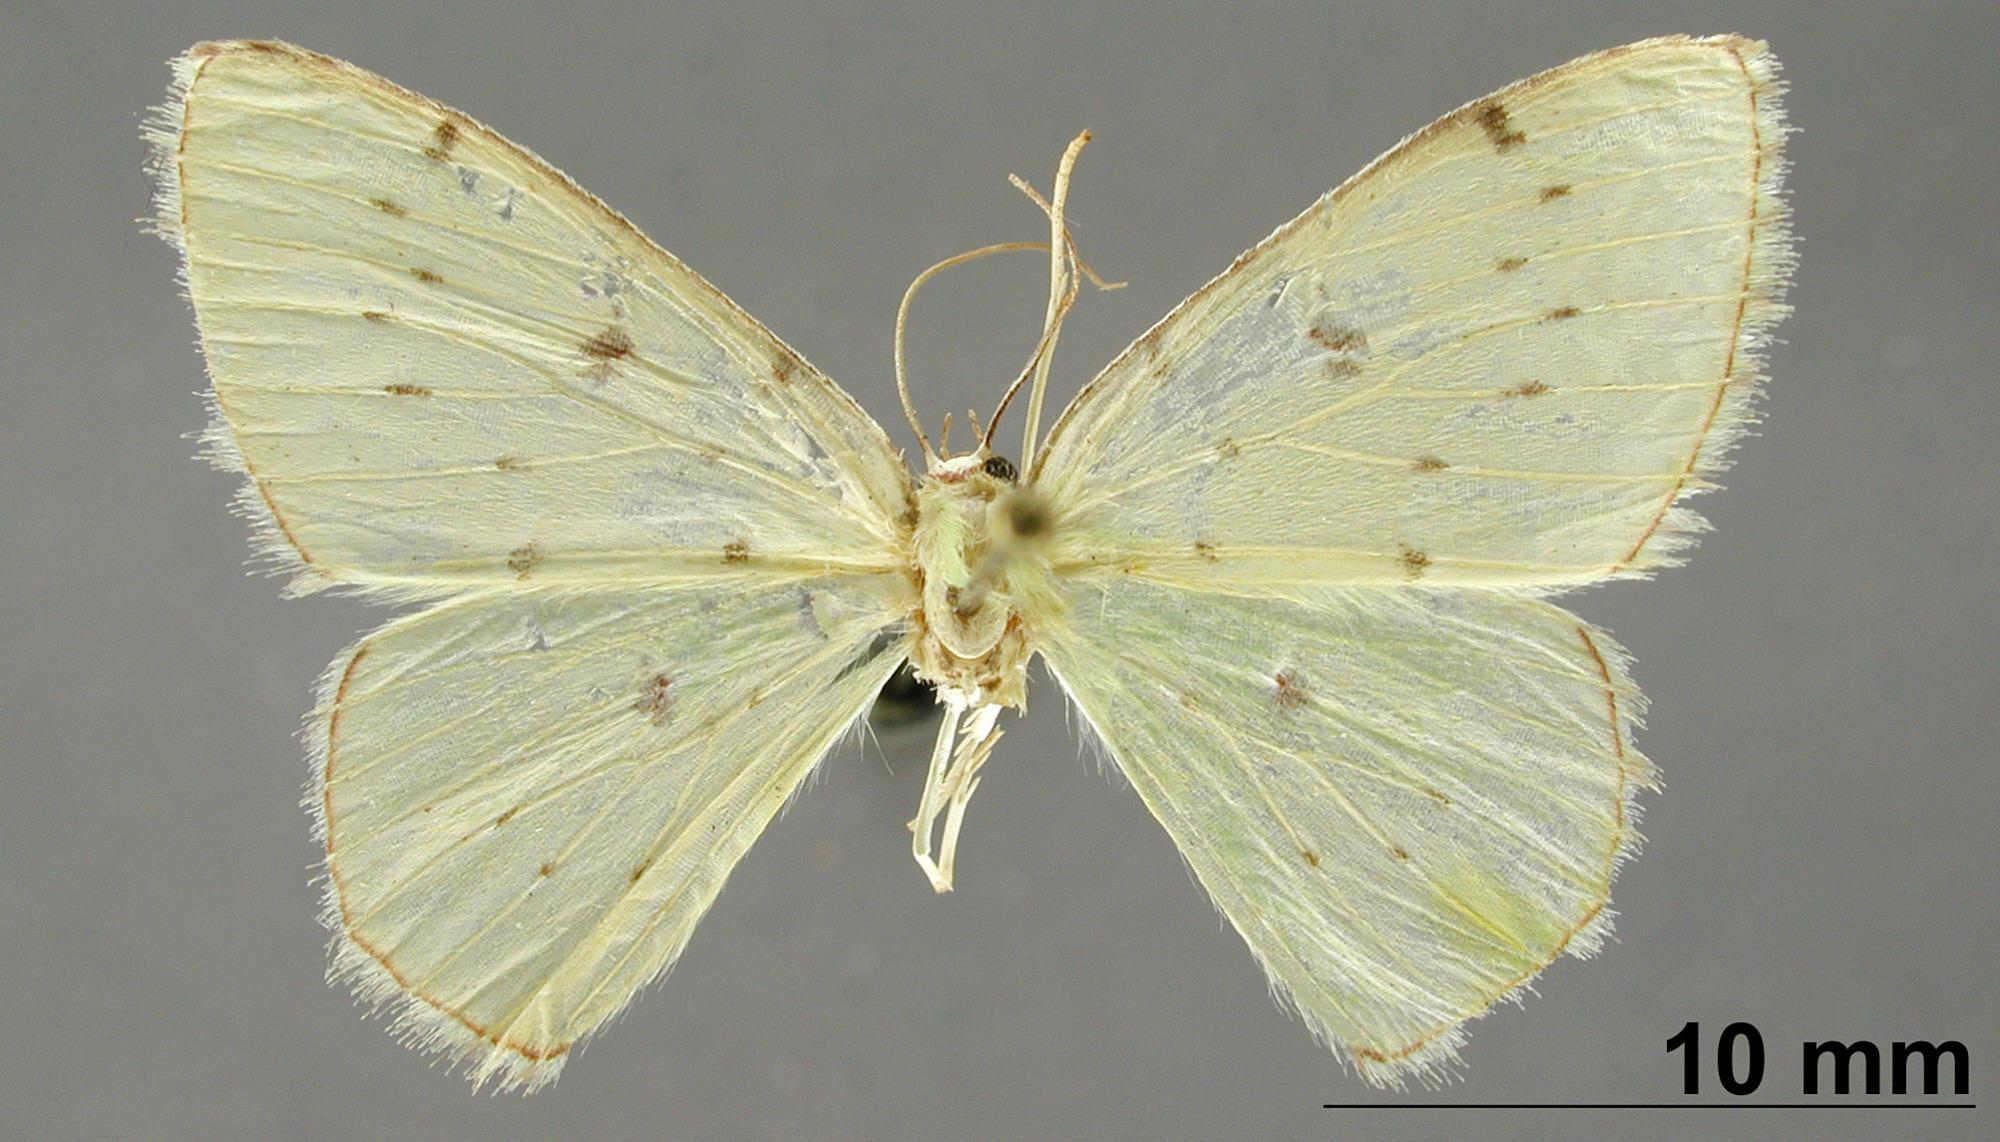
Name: Racheospila manostigma
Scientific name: Racheospila manostigma Dyar, 1912
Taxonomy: Animalia, Arthropoda, Insecta, Lepidoptera, Geometridae, Geometrinae
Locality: Misantla, Veracruz-Llave, Mexico
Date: May 1910